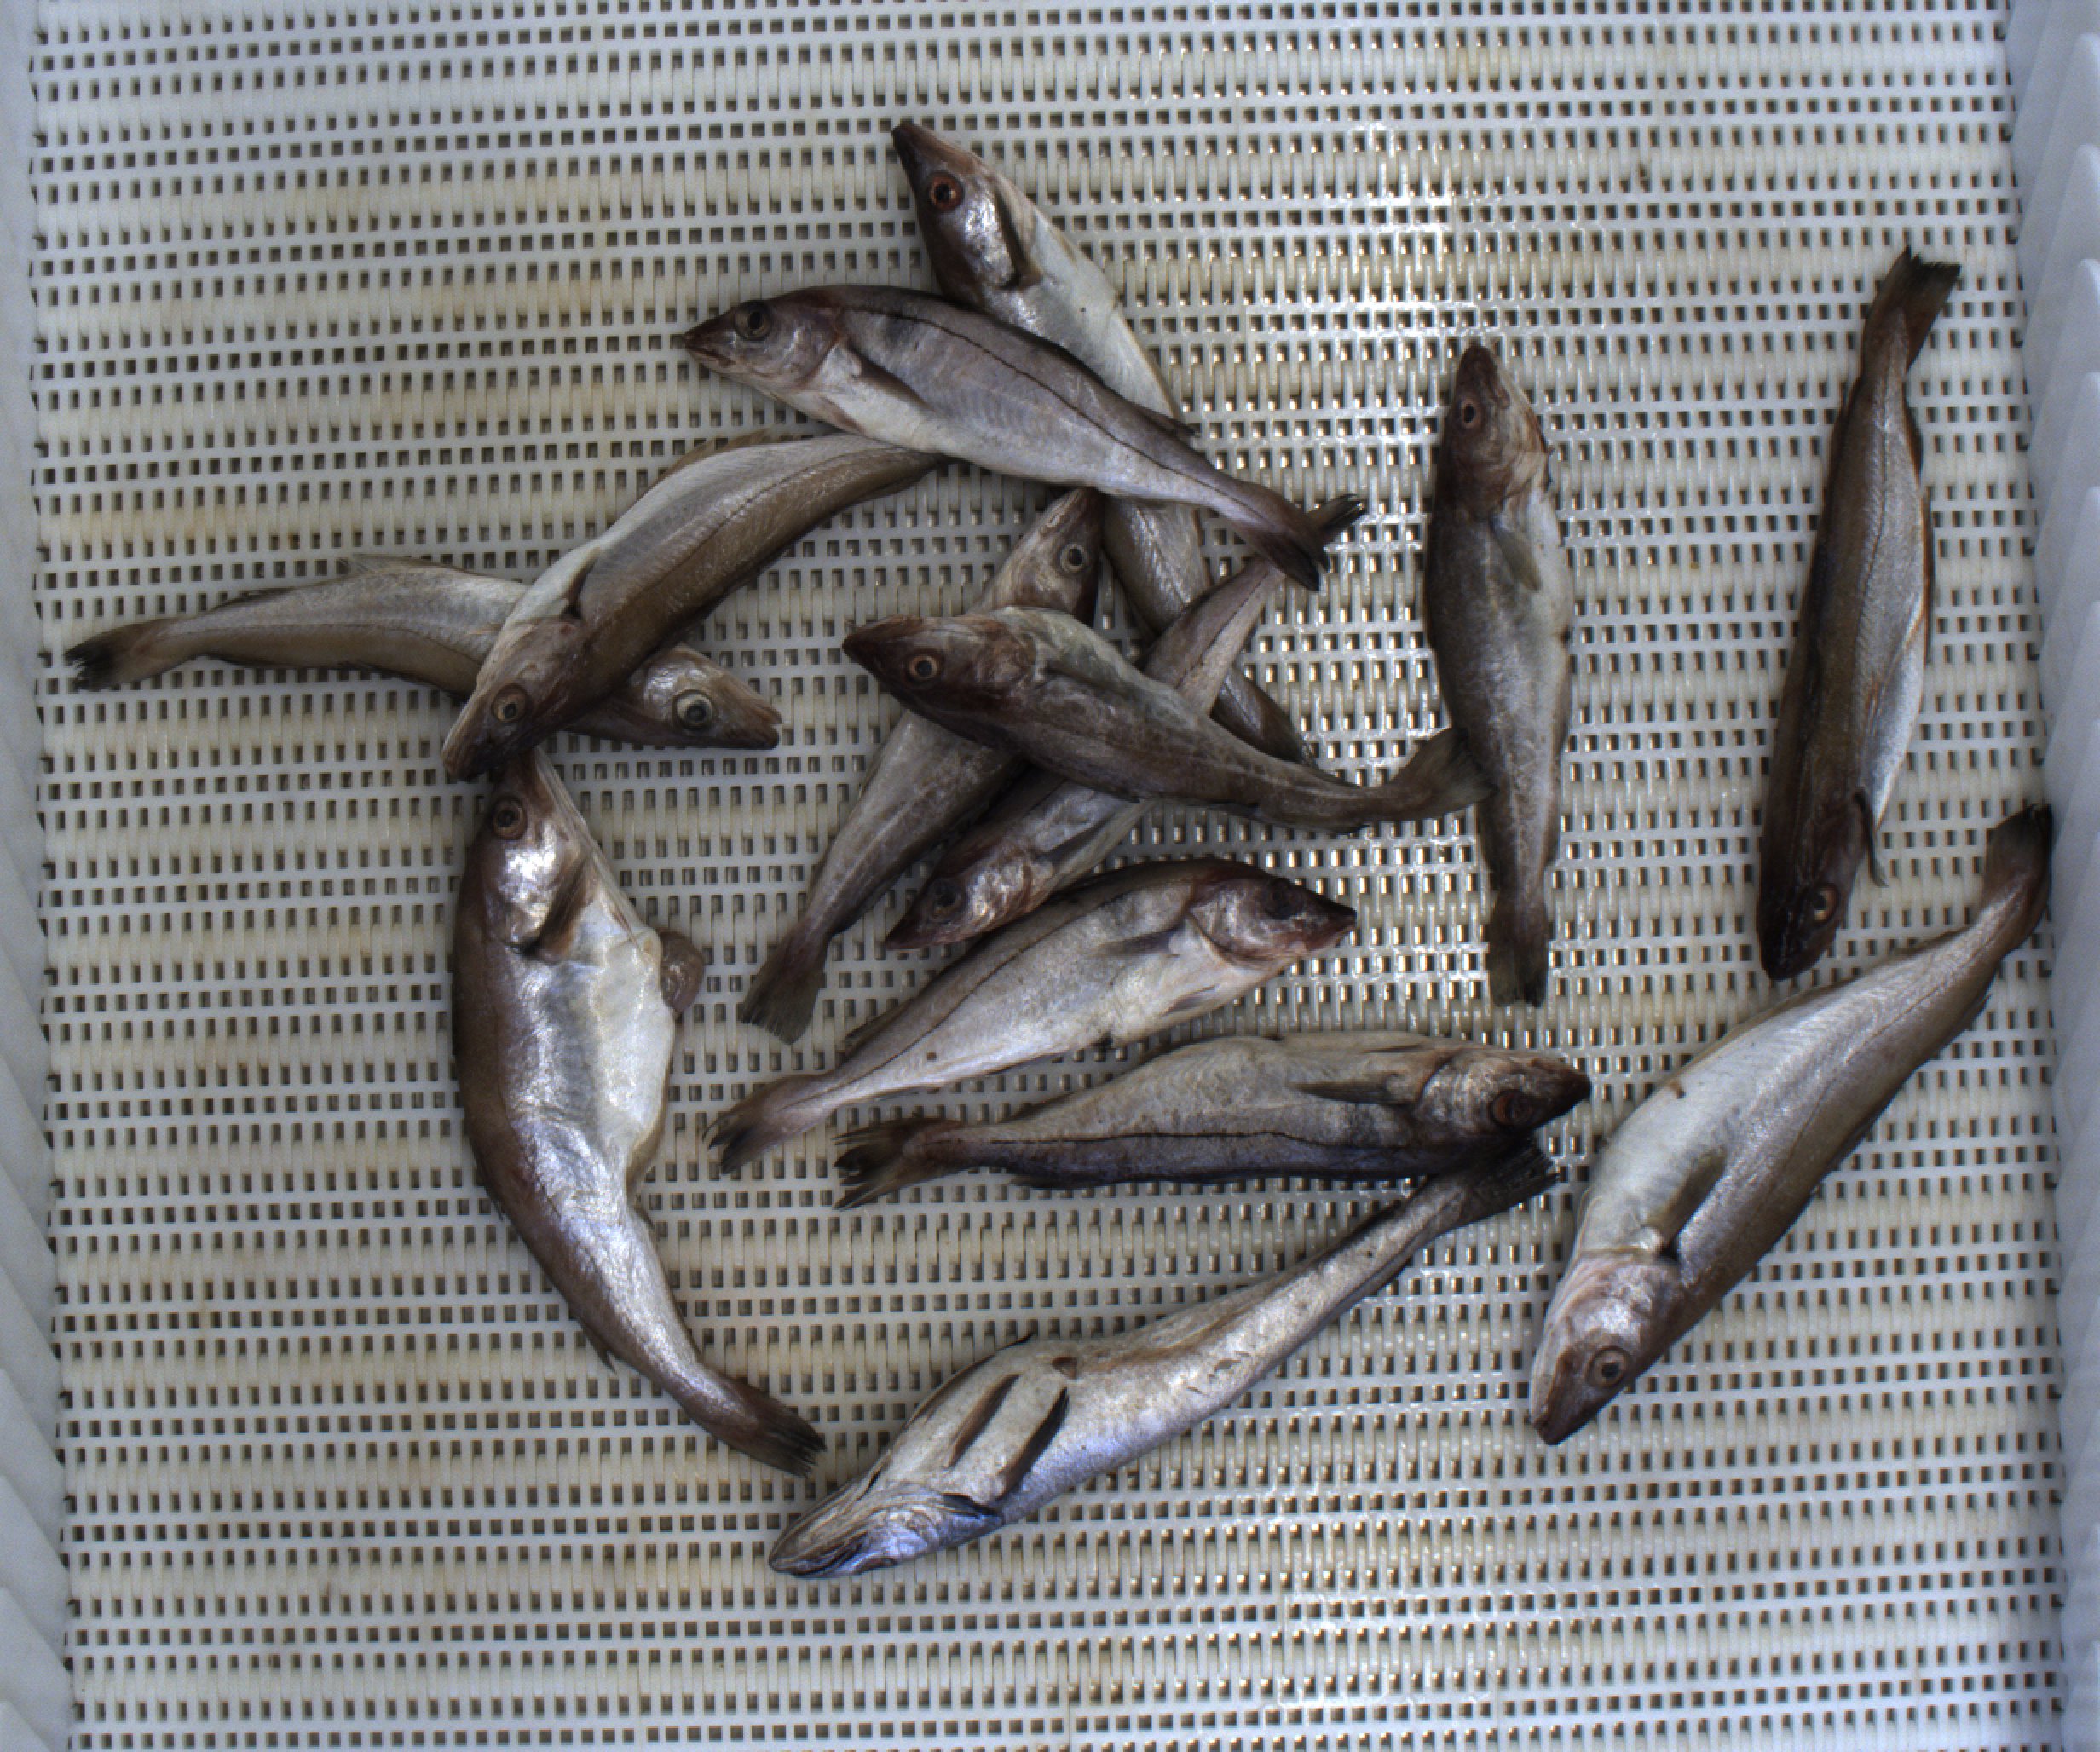
Total fish: 14
Cod: 3
Haddock: 4
Whiting: 6
Hake: 1
Horse mackerel: 0
Saithe: 0
Other: 0